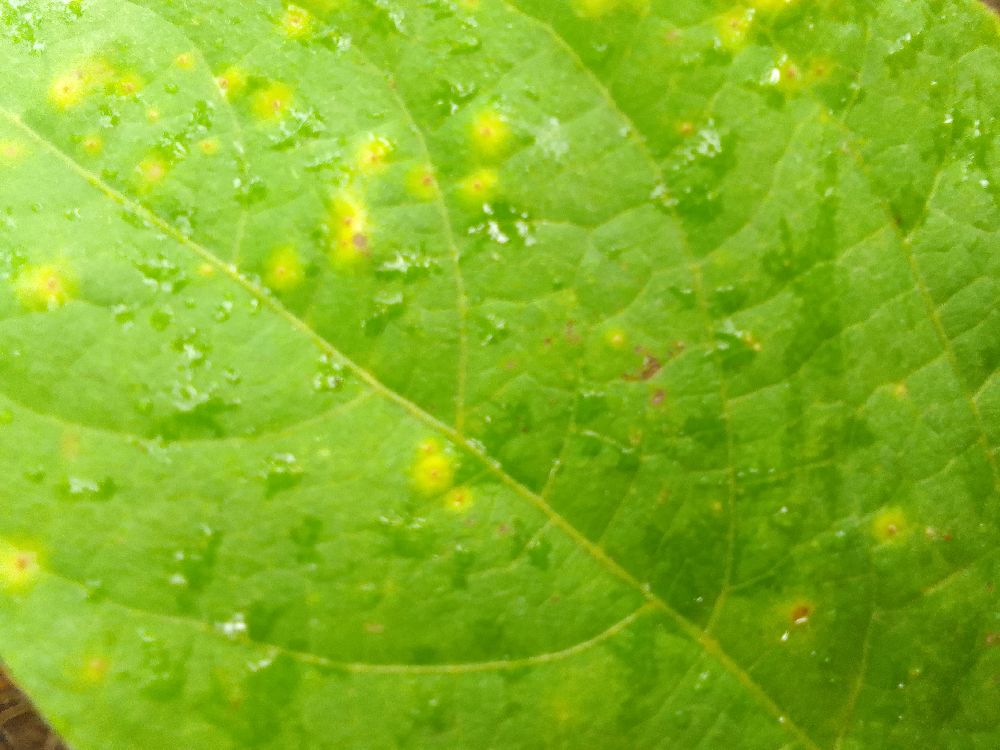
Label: rust